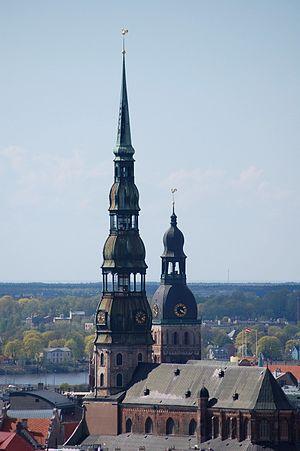
L'église Saint-Pierre est une église évangélique luthérienne de Riga, la capitale de Lettonie, dont elle est l'un des symboles les plus connus. Les premiers documents en faisant mention datent de 1209. Sa tour mesure 123,5 m, dont 64,5 m pour la flèche.
Cet article recense les églises les plus hautes.